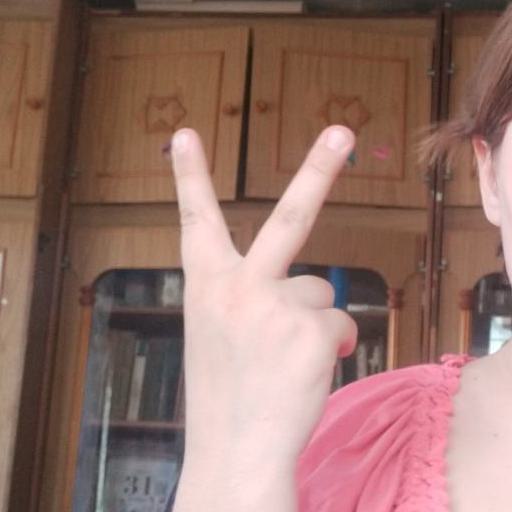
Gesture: peace_inverted